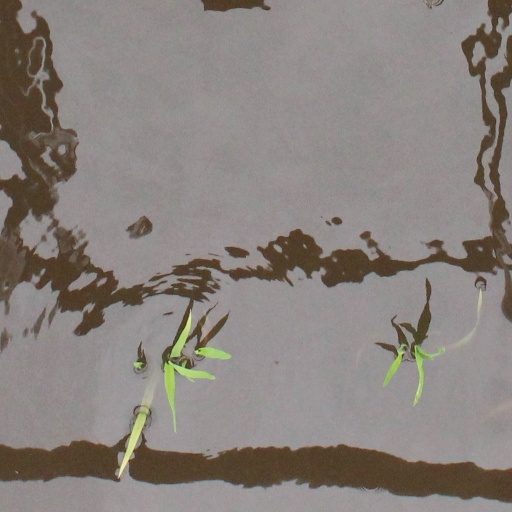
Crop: rice